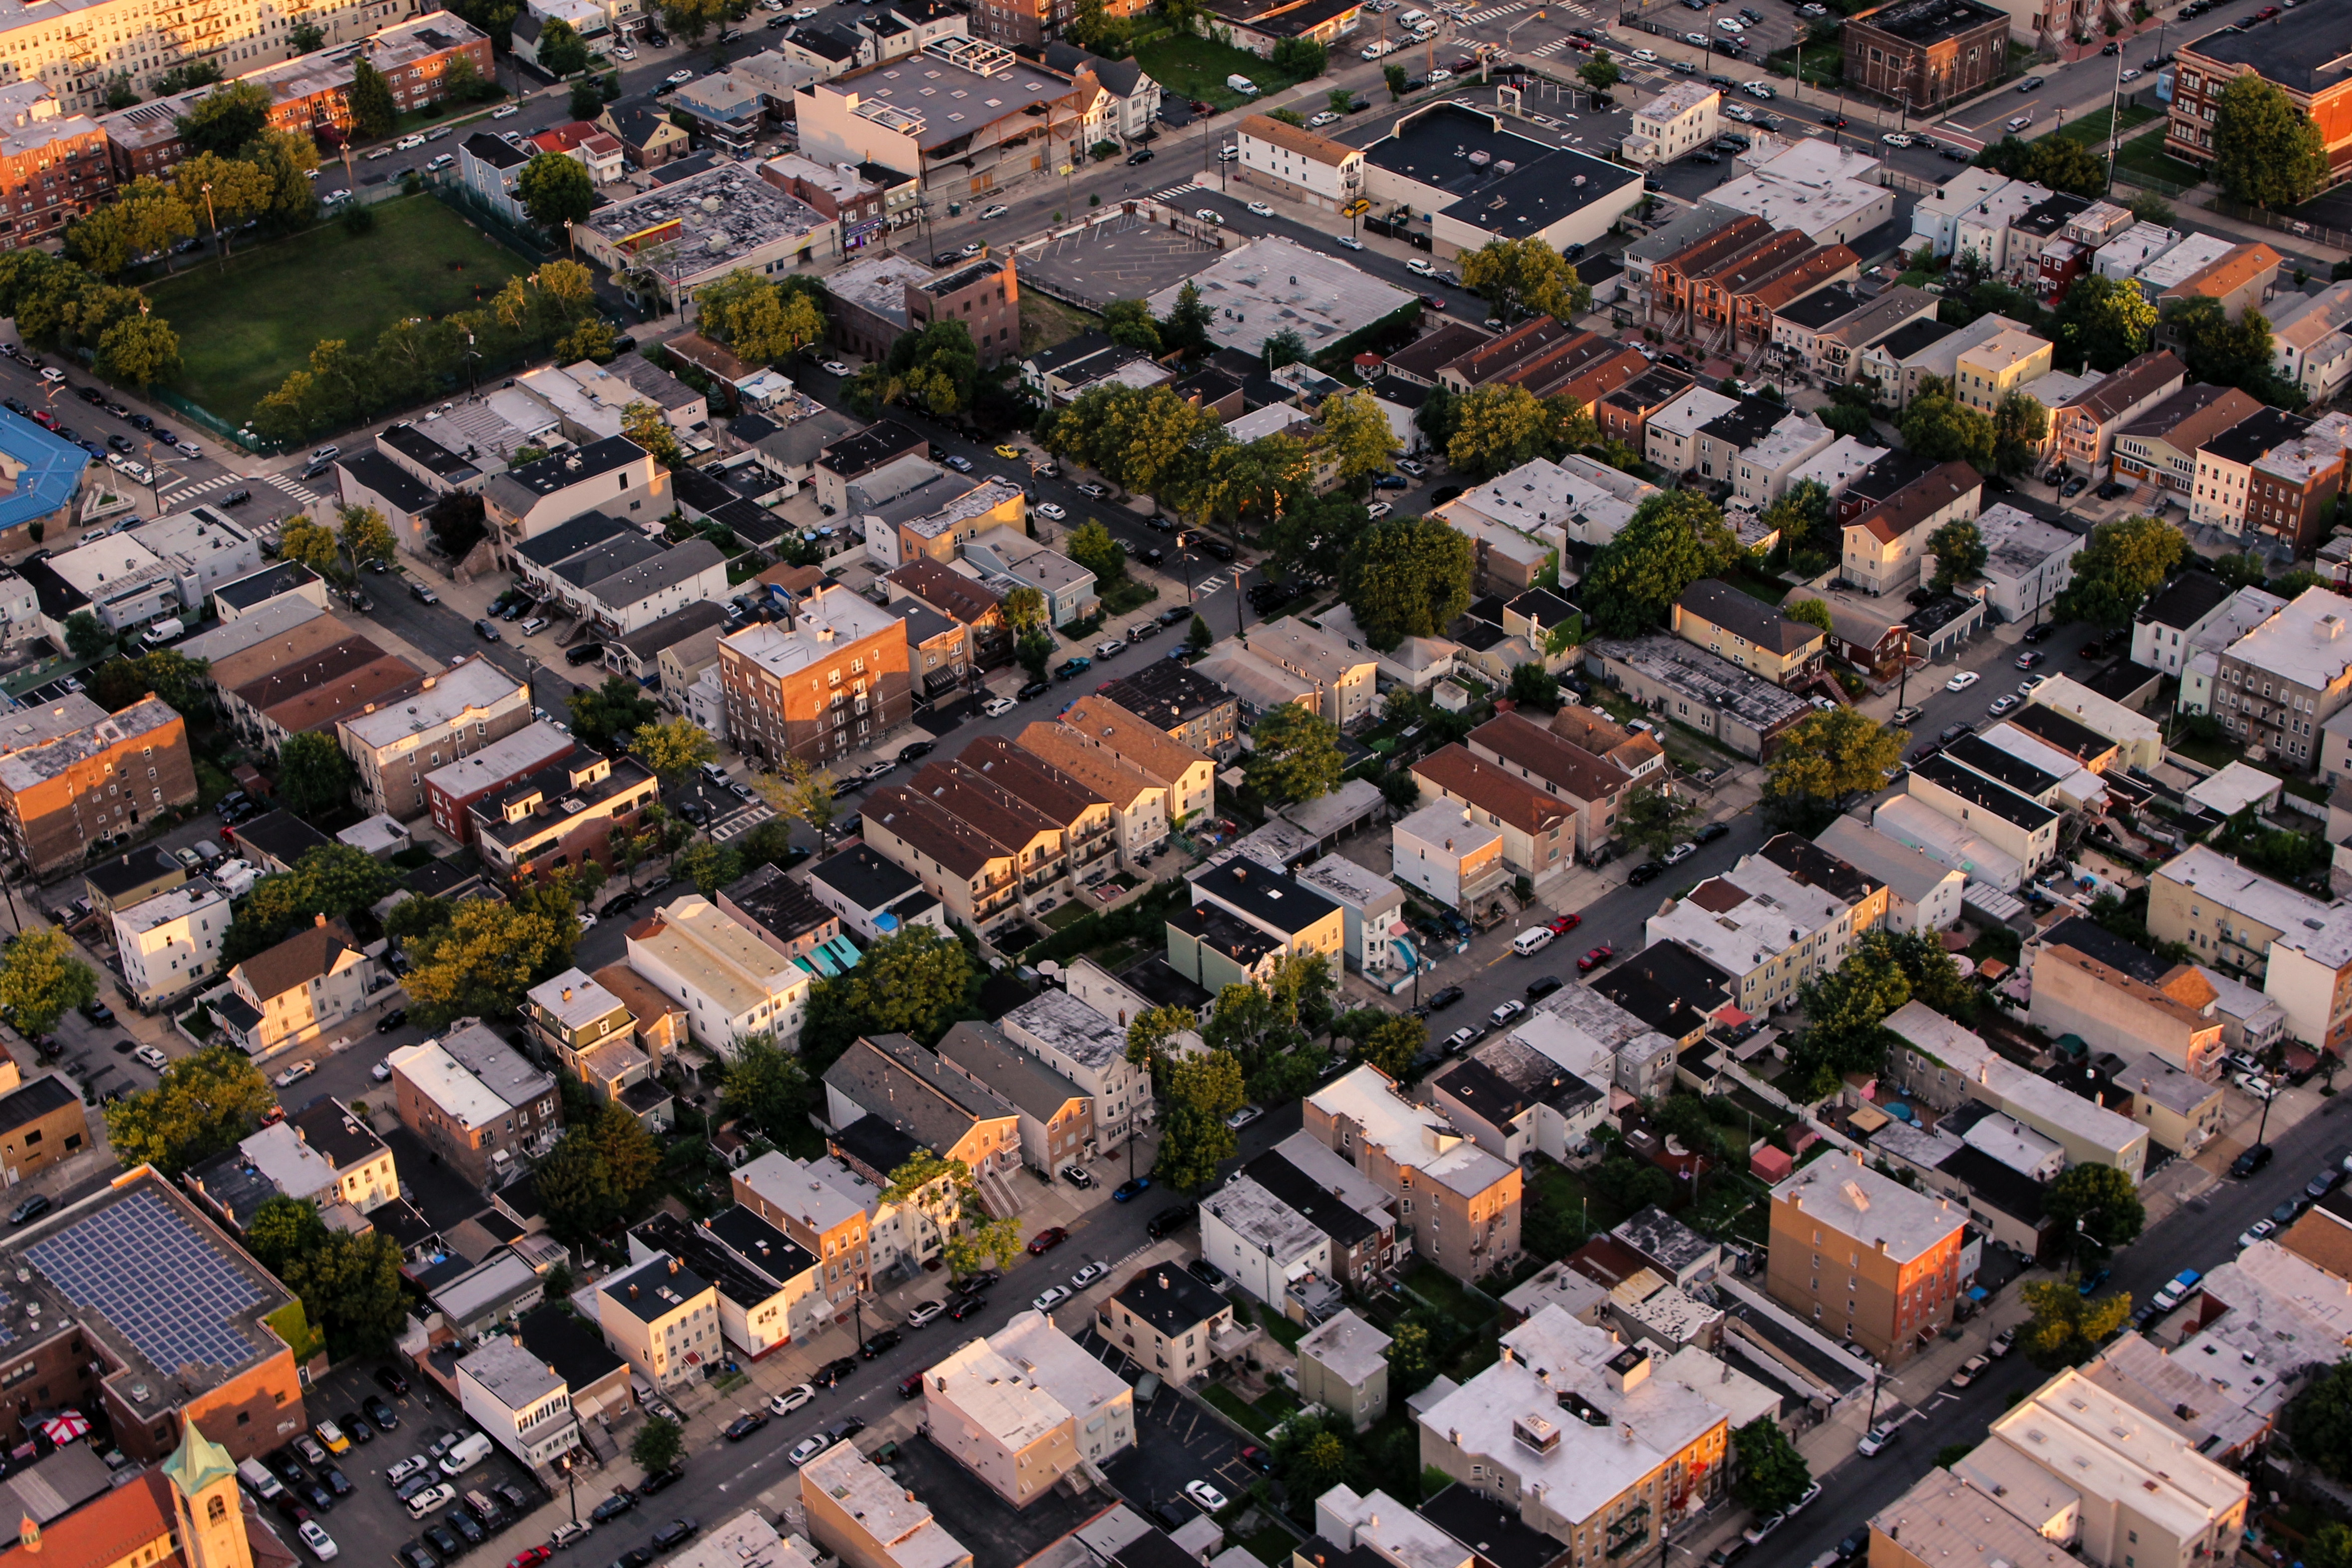
tree, sky, photography, house, building, city, cityscape, suburb, tower block, metropolis, neighbourhood, real estate, bird's eye view, aerial photography, urban area, urban design, residential area, metropolitan area